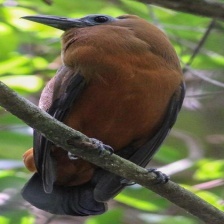
Species: CAPUCHINBIRD
Scientific name: PERISSOCEPHALUS TRICOLOR